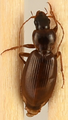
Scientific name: Synuchus impunctatus
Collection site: Bartlett Experimental Forest NEON (BART), plot BART_079